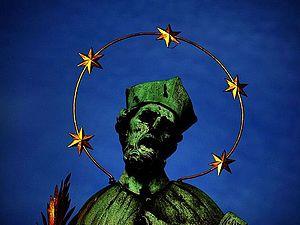
L'église Saint-Jean-Népomucène à Zelená Hora, à Žďár nad Sázavou près de la frontière entre la Bohême et la Moravie, est le dernier chef-d'œuvre de l'architecte Jan Blažej Santini-Aichel, qui mélange l’architecture baroque aux éléments gothiques dans la construction et la décoration. Elle est ajoutée à la liste du patrimoine mondial de l'UNESCO en décembre 1994.